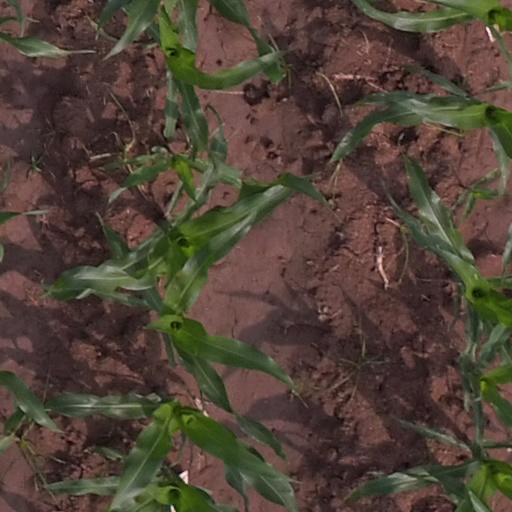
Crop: maize; corn